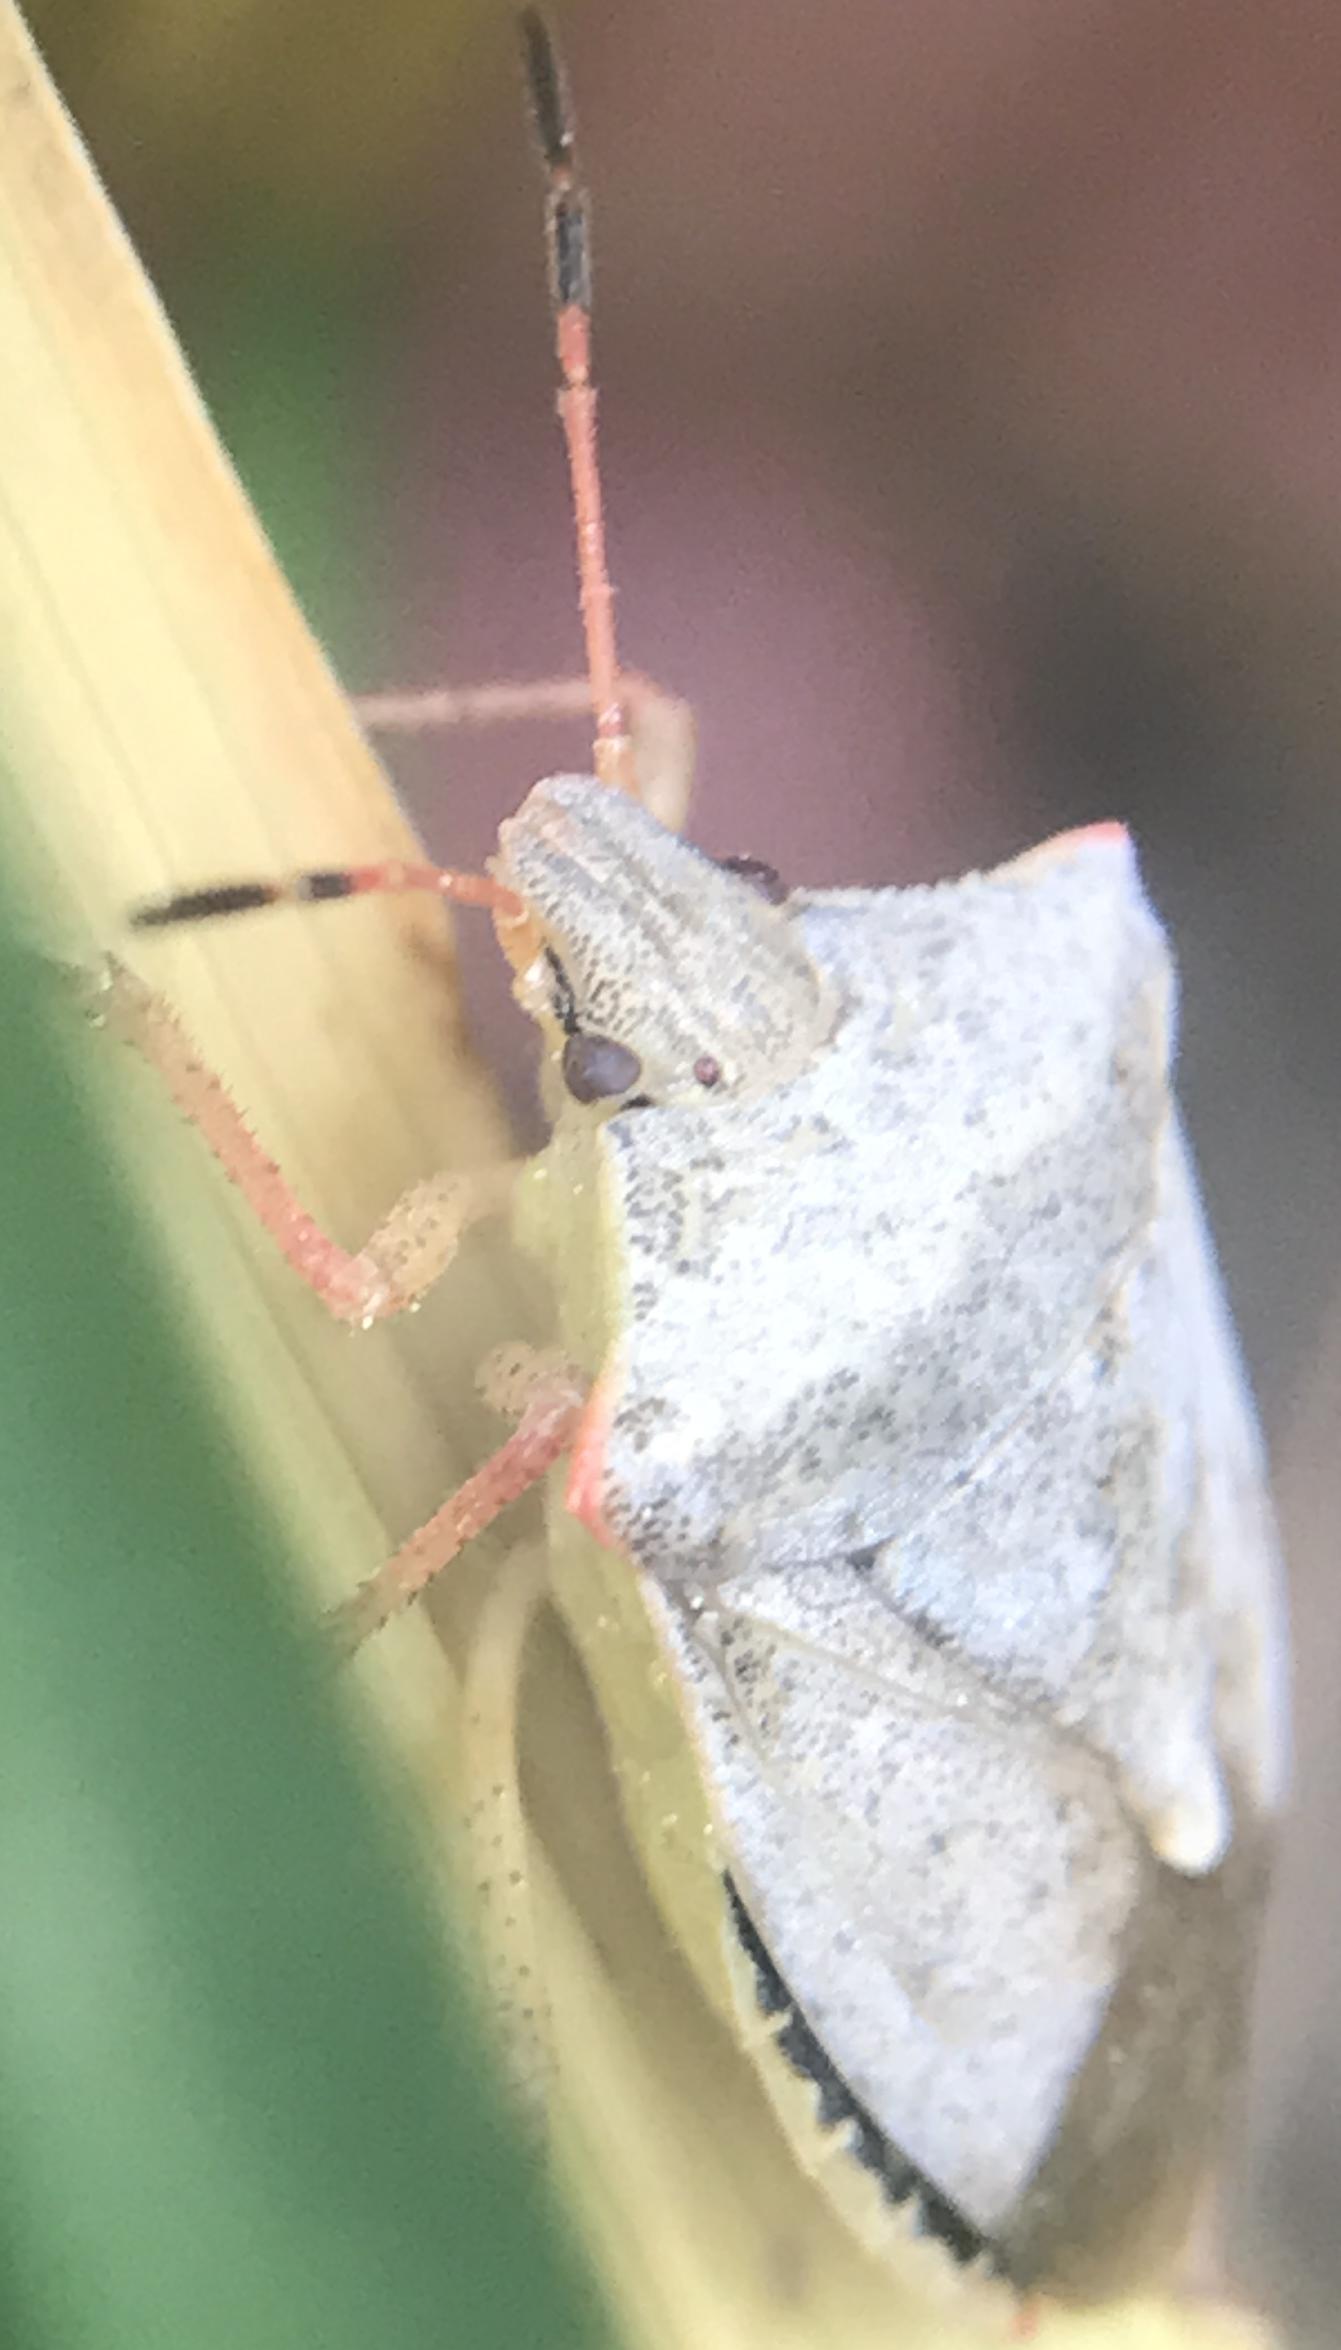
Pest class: stink_bug